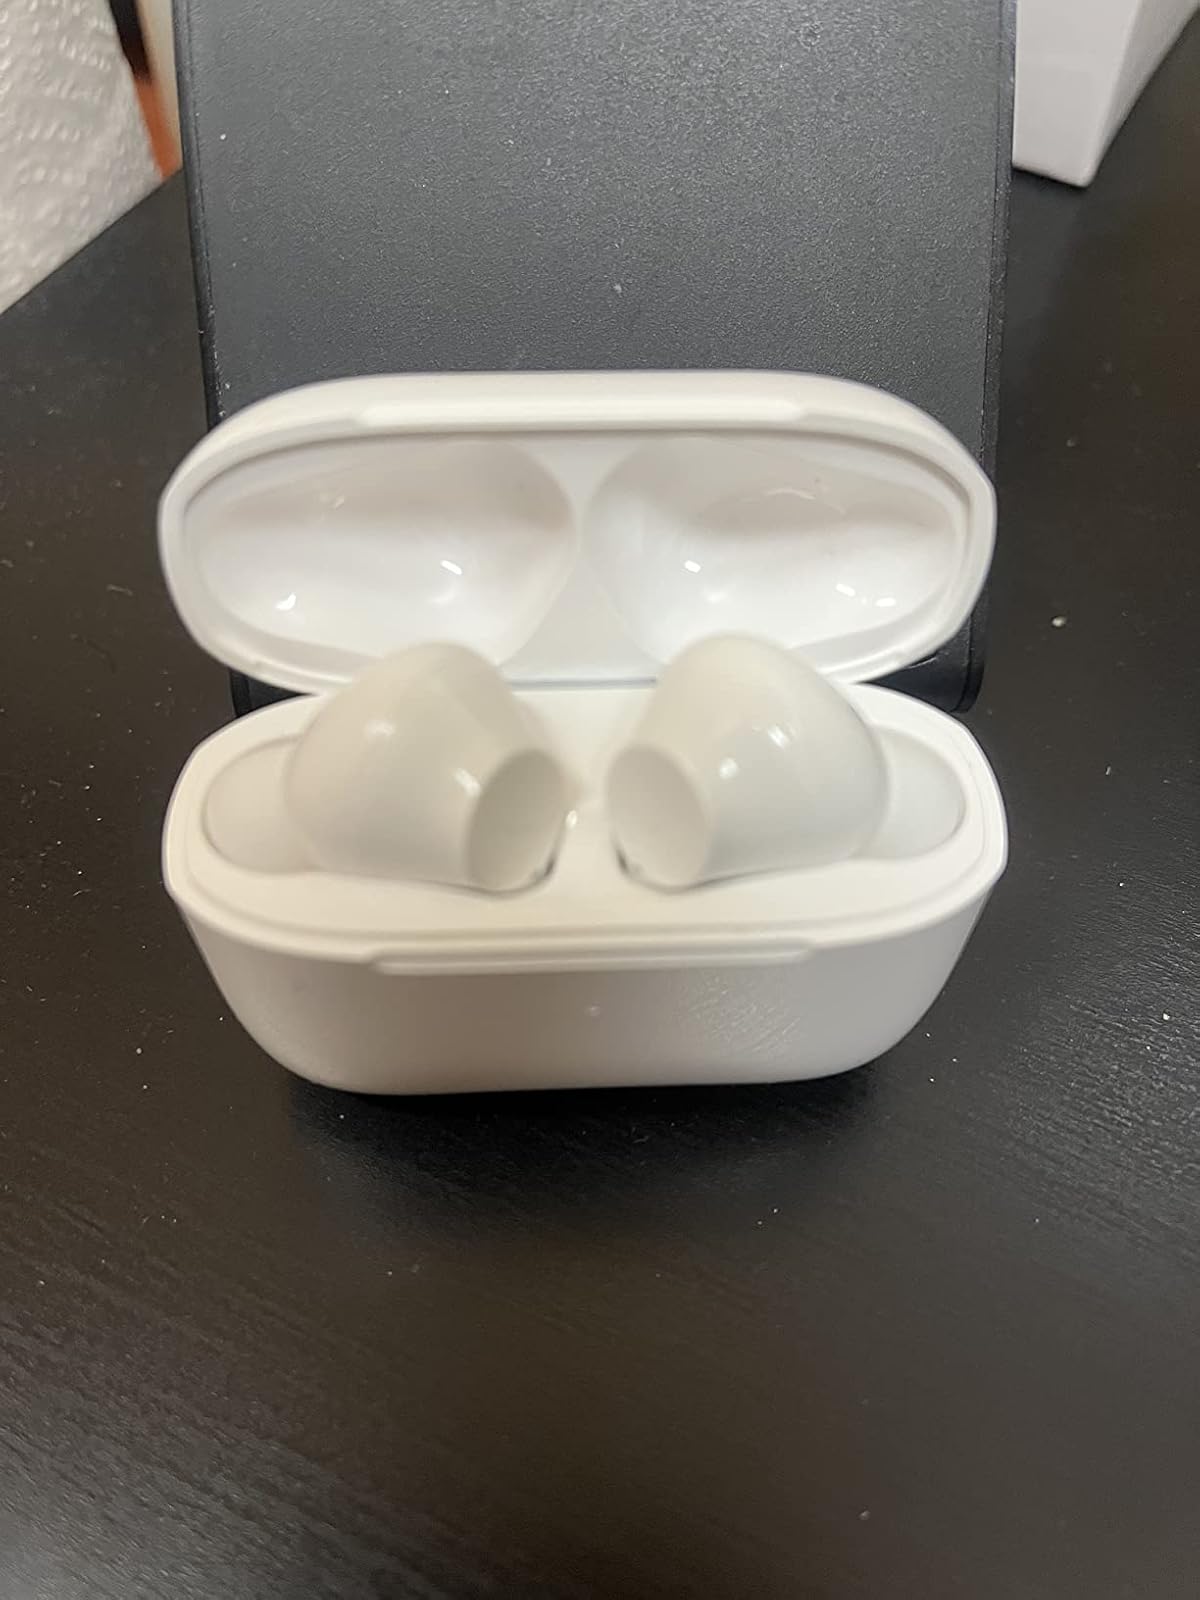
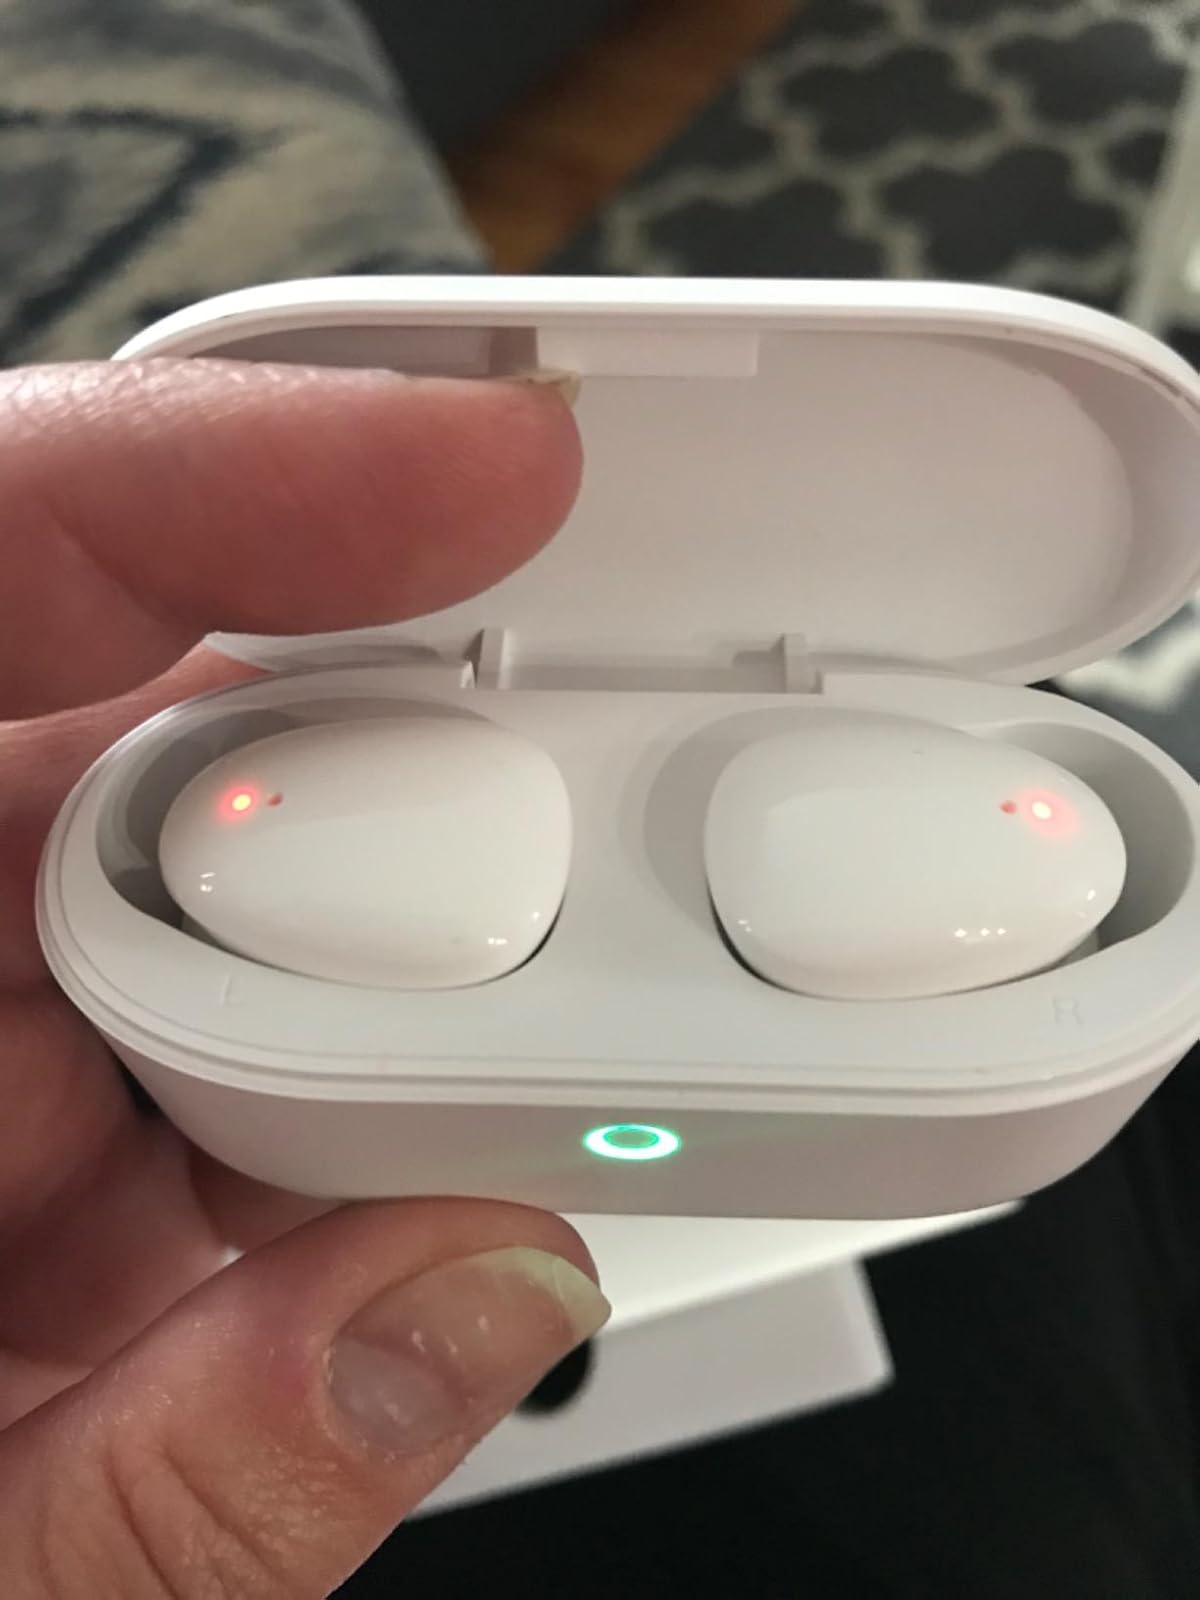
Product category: earbuds
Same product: no